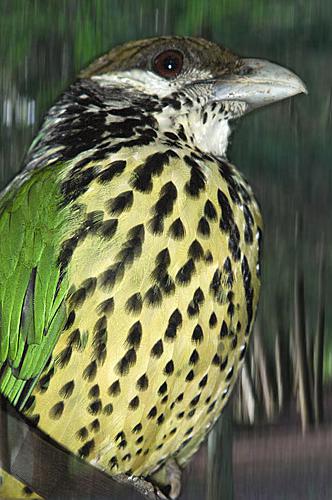
Bird species: Spotted_Catbird
Bird type: landbird
Background: land